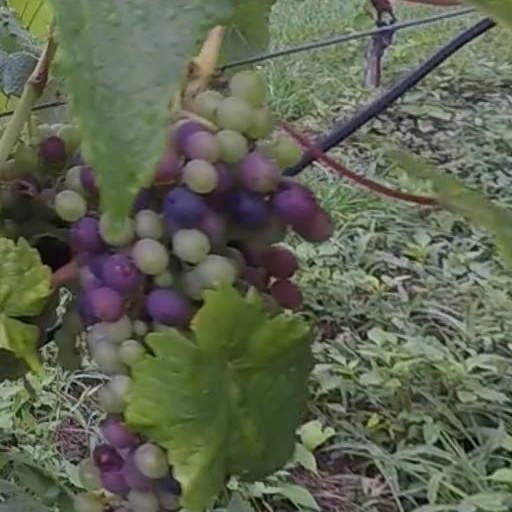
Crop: grape